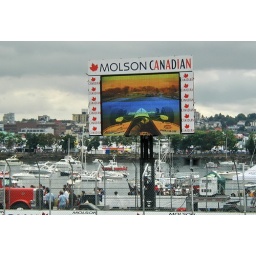
Giant television screen at Vancouver Molson Indy race in July 2002